John Quincy Adams

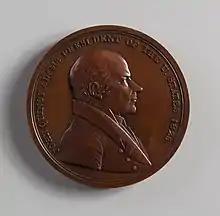
Medal of John Quincy Adams

In his 1825 annual message to Congress, Adams presented a comprehensive and ambitious agenda. He called for major investments in internal improvements as well as the creation of a national university, a naval academy, and a national astronomical observatory. Noting the healthy status of the treasury and the possibility for more revenue via land sales, Adams argued for the completion of several projects that were in various stages of construction or planning, including a road from Washington, D.C. to New Orleans. He also proposed the establishment of a Department of the Interior as a new cabinet-level department that would preside over these internal improvements. Adams hoped to fund these measures primarily through Western land sales, rather than increased taxes or public debt. The domestic agenda of Adams and Clay, which would come to be known as the American System, was designed to unite disparate regional interests in the promotion of a thriving national economy.